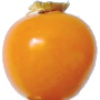
Label: physalis